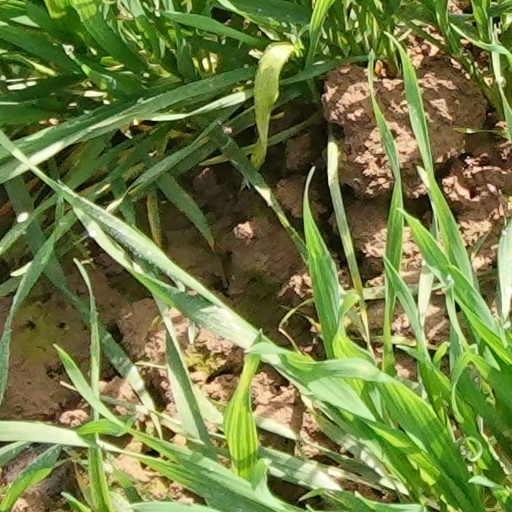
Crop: wheat